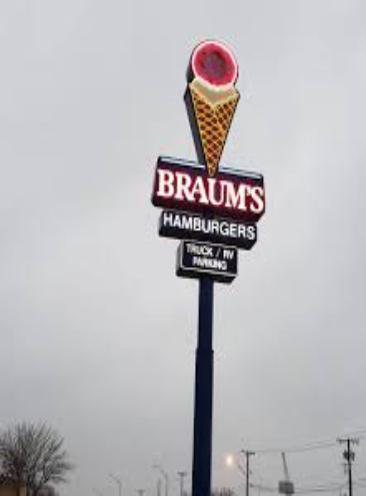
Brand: Braum's
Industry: Food